AFL Hall of Fame Tribute Match

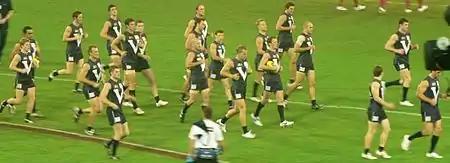
The Big V running out for the AFL Hall of Fame Tribute Match in 2008. (From left to right: Luke Power, Adam Goodes, Robert Murphy, Darren Milburn, Scott Pendlebury, Heath Shaw, Troy Simmonds, Trent Croad, Paul Chapman, Josh Fraser, Jimmy Bartel, Brent Harvey, Ryan O'Keefe, Sam Mitchell, James Kelly, Jarrad Waite, Chris Judd, Jonathan Brown, Daniel Bradshaw.)

In April 2008 the AFL announced 40-man squads for both teams, which would later be trimmed to 25 per side. All AFL teams except Essendon and Melbourne had at least one player selected in one of the sides. The match was played with an extended interchange bench of seven players instead of four.